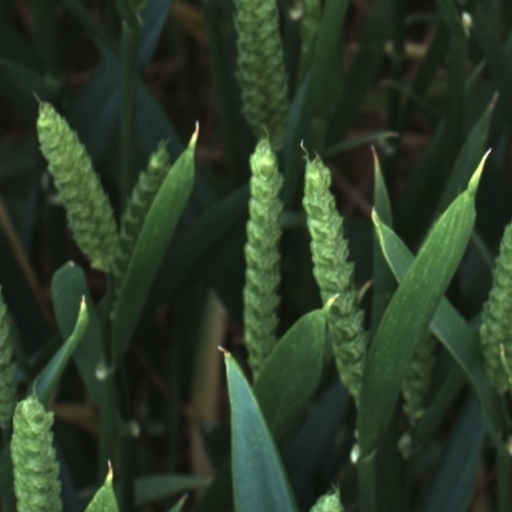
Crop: wheat